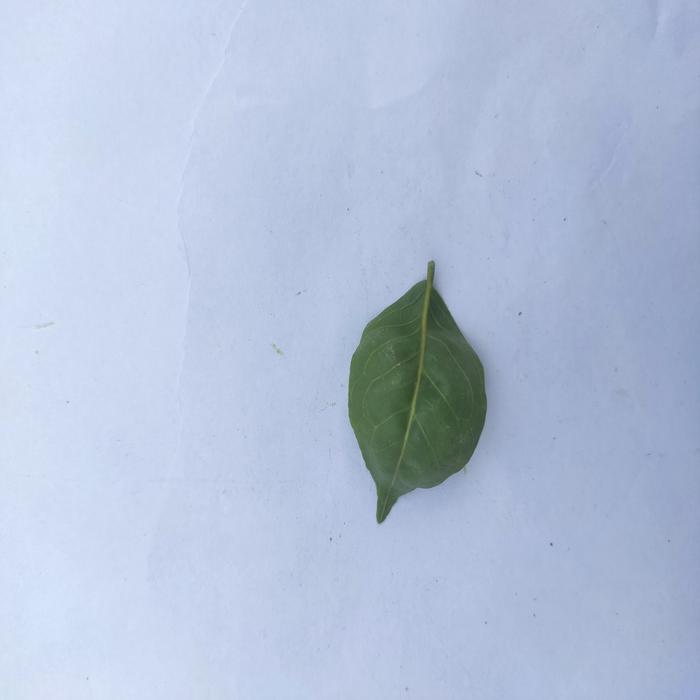
Crop: Aegle Marmelos
Leaf condition: Leaf_Curl